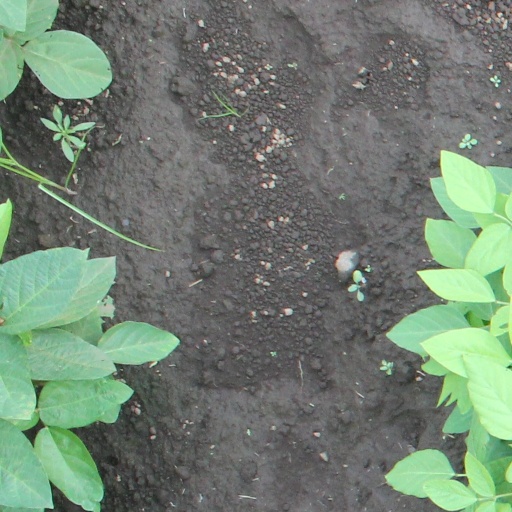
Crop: soybean